491 Gallery

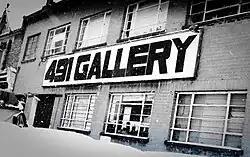
Frontage of the 491 Gallery.

The 491 Gallery was a squatted self-managed social centre and multi-disciplinary gallery in Leytonstone, London, England, that operated from 2001 to 2013. Taking its name from its street number, 491 Grove Green Road, the former factory was home to a community-led art organisation and served as an exhibition space for a diverse range of artists of different origins working in varied media. It contained a range of art and music studios, which were used to host workshops, classes and musical rehearsals. The building was subsequently demolished in 2016.